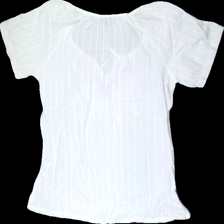
View: back
Type: Blouse
Category: Ladies
Brand: Isolde
Colors: White, Purple
Material: 100% Cotton
Pattern: Embroidered
Cut: Regular, C-collar
Size: 38
Season: Summer
Stains: Minor
Price range: <50
Recommended usage: Export